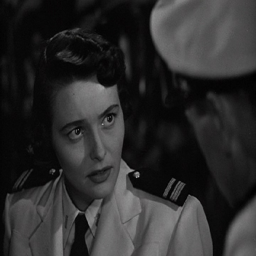
a woman and man facing one another wearing uniforms
A black and white photo of a woman in a navy style military uniform looking up at another person.
A woman in a uniform is talking to a man
The woman is wearing a tie while looking at the man
The woman is talking to the man while in uniform